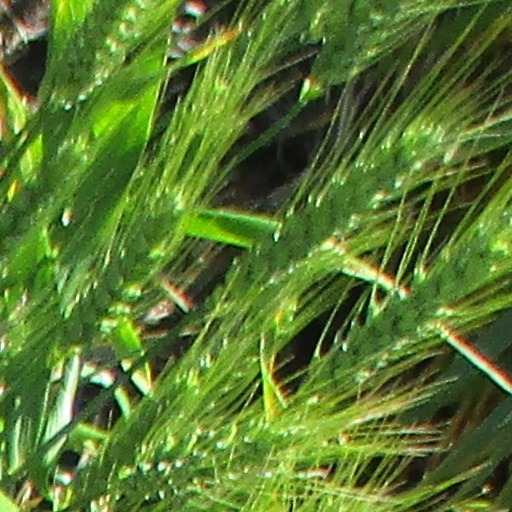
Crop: wheat